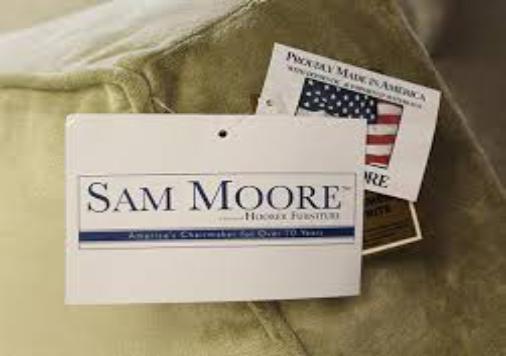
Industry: Necessities